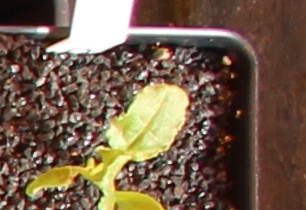
Label: Sugar beet